Science and technology in the Philippines

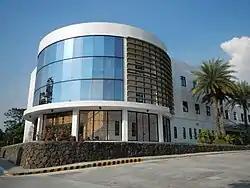
National Institute of Molecular Biology and Biotechnology Building at UP Diliman.

In 1687, Isaac Newton included an explicit reference to the Philippines in his classic Philosophiæ Naturalis Principia Mathematica by mentioning Leuconia, the ancient Ptolemaic name for the Philippines.